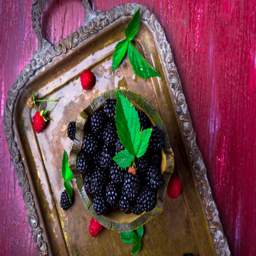
video game platform with leaf in a basket on vintage metal tray .